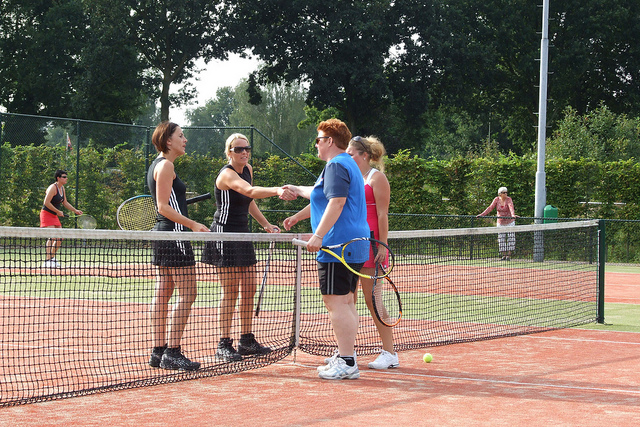
hình ảnh một nhóm người đang giao hữu sau khi kết thúc trận đấu tennis